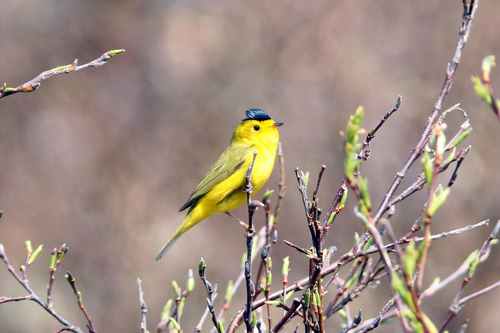
the bird has a yellow breast and throat and a blue crown.
this small bird has mostly yellow plumage with black streaks in the wings and a black crown.
the bird has a small bill and a black eyering.
this is a yellow bird with black tipped feathers and a black line of feathers on its head.
this small bird is bright yellow and has a black crown which looks like an elvis haircut
this small bird is brilliant yellow except for a bit of grey that blends in from the primaries and a black crested crown.
this bird is yellow and black in color, with a stubby beak.
this bird is bright yellow with a blue and black crown.
the bird is small with a pointed bill, has a black crown, and the body is yellow.`this bird has a bright yellow body and a navy blue crown.
Species: Wilson Warbler